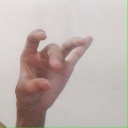
अक्षर: ओ